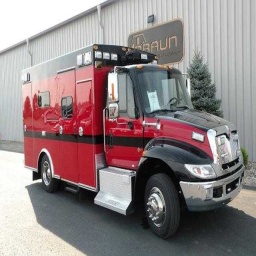
Label: ambulance